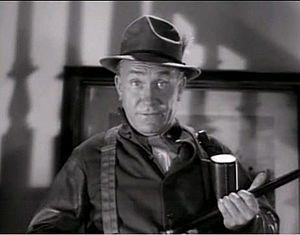
Madame et ses flirts est un film américain réalisé par Preston Sturges, sorti en 1942.